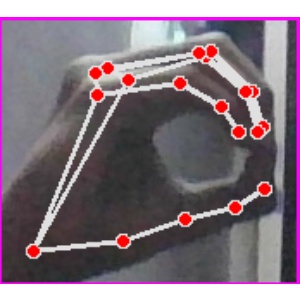
अक्षर: ठ